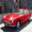
Label: automobile